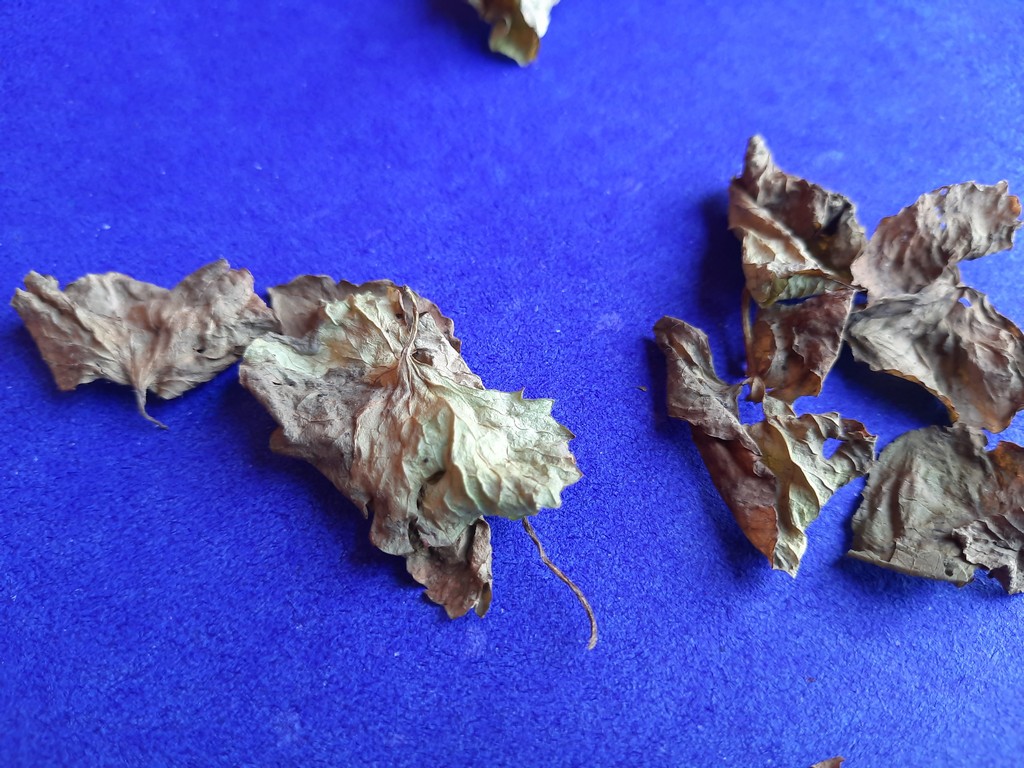
Label: Dried